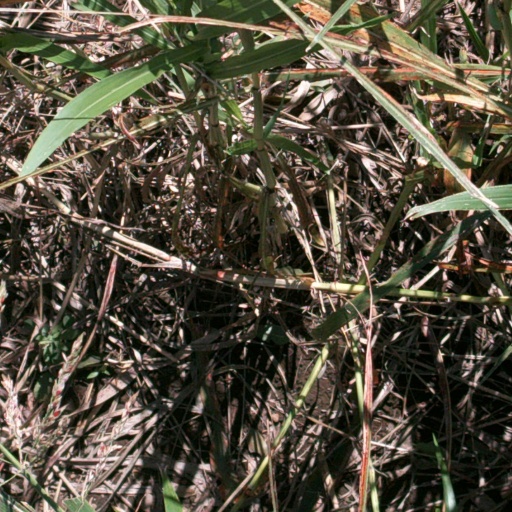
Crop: sorghum